Field River

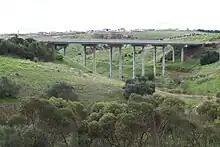
Southern Expressway bridge over the Field River in Reynella

In the 1840s the mouth of the Field River was used to land contraband goods for market in Adelaide. In 1850 a State Government Commission examining locations for secure anchorage suggested that the mouth of the river was a suitable site for a harbour.